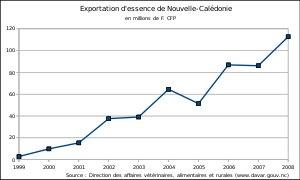
L'économie de la Nouvelle-Calédonie repose sur trois piliers :